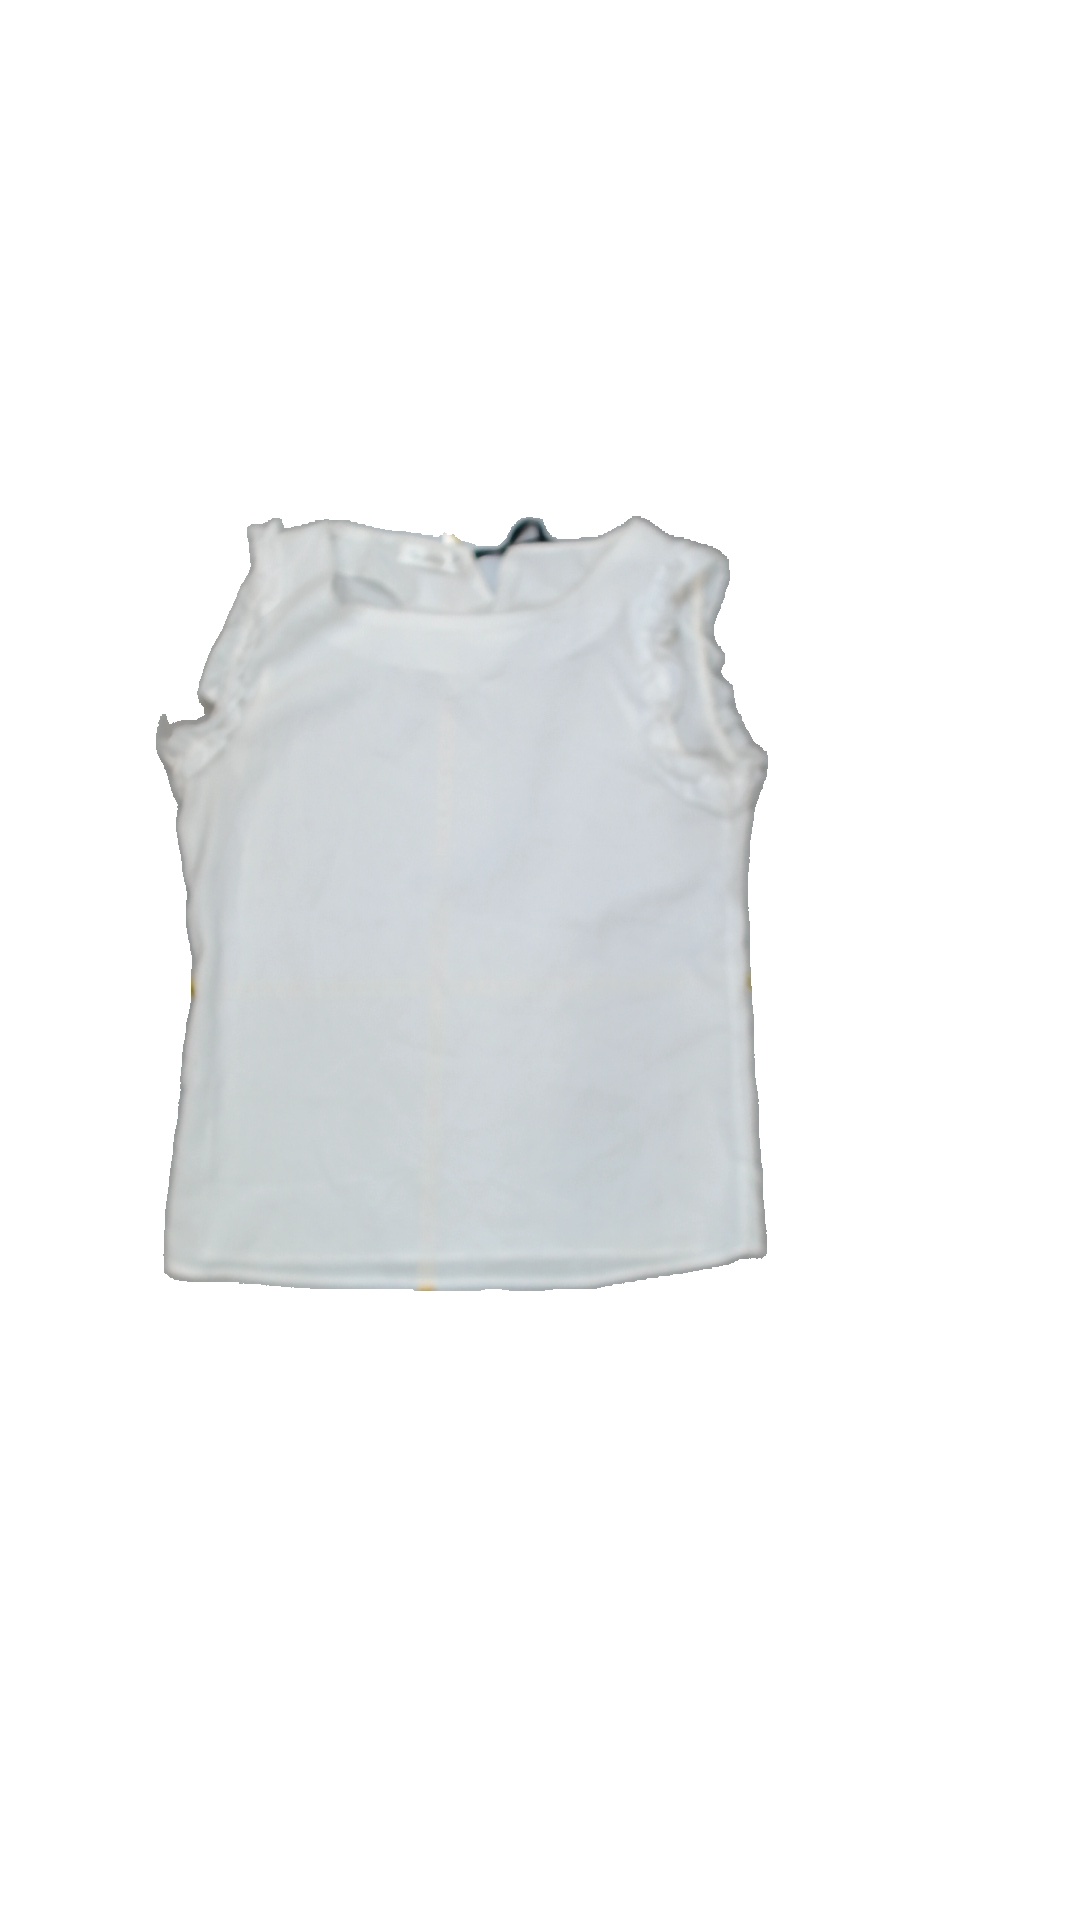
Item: Tank Top (Ladies)
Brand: Not Applicable
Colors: White
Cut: Regular, C-collar
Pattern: Plain
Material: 100%polyester
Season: All
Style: No trend
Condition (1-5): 5
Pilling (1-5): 5
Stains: No
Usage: Reuse
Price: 50-100